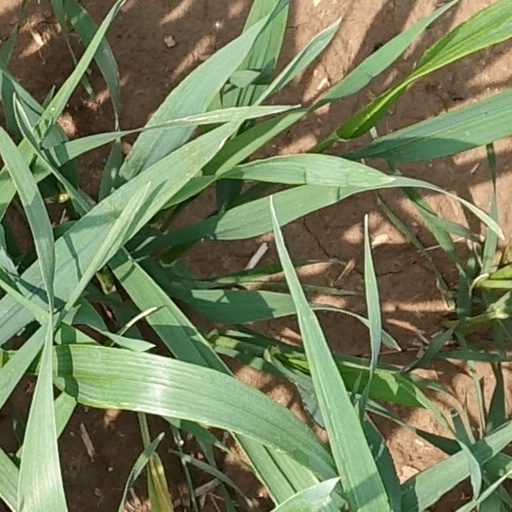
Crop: wheat